Shaffer's Bridge

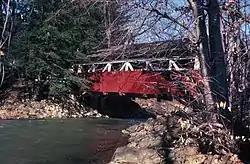

The Shaffer's Bridge is a historic covered bridge in Conemaugh Township, Somerset County, Pennsylvania. It was built in 1877, and is a Burr truss bridge, with a shingle covered gable roof. The bridge crosses Ben's Creek. It is one of 10 covered bridges in Somerset County.